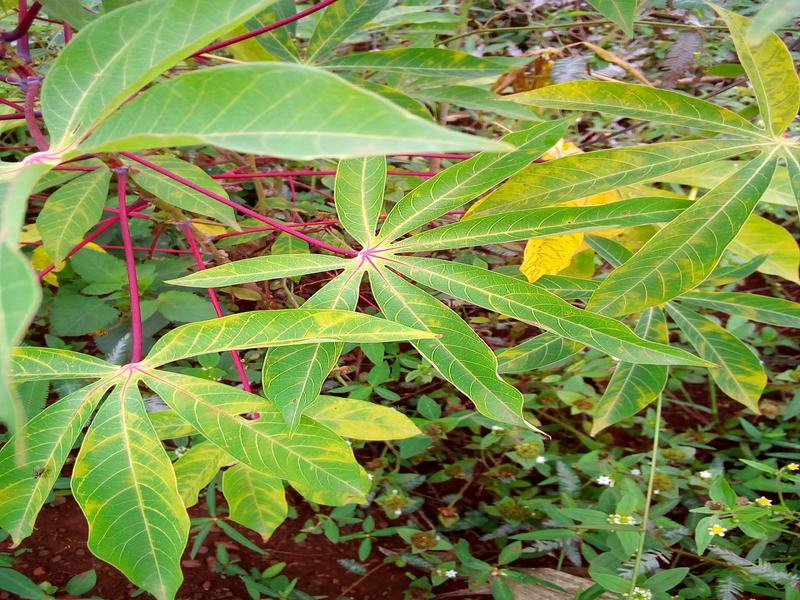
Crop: cassava
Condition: brown_streak_disease